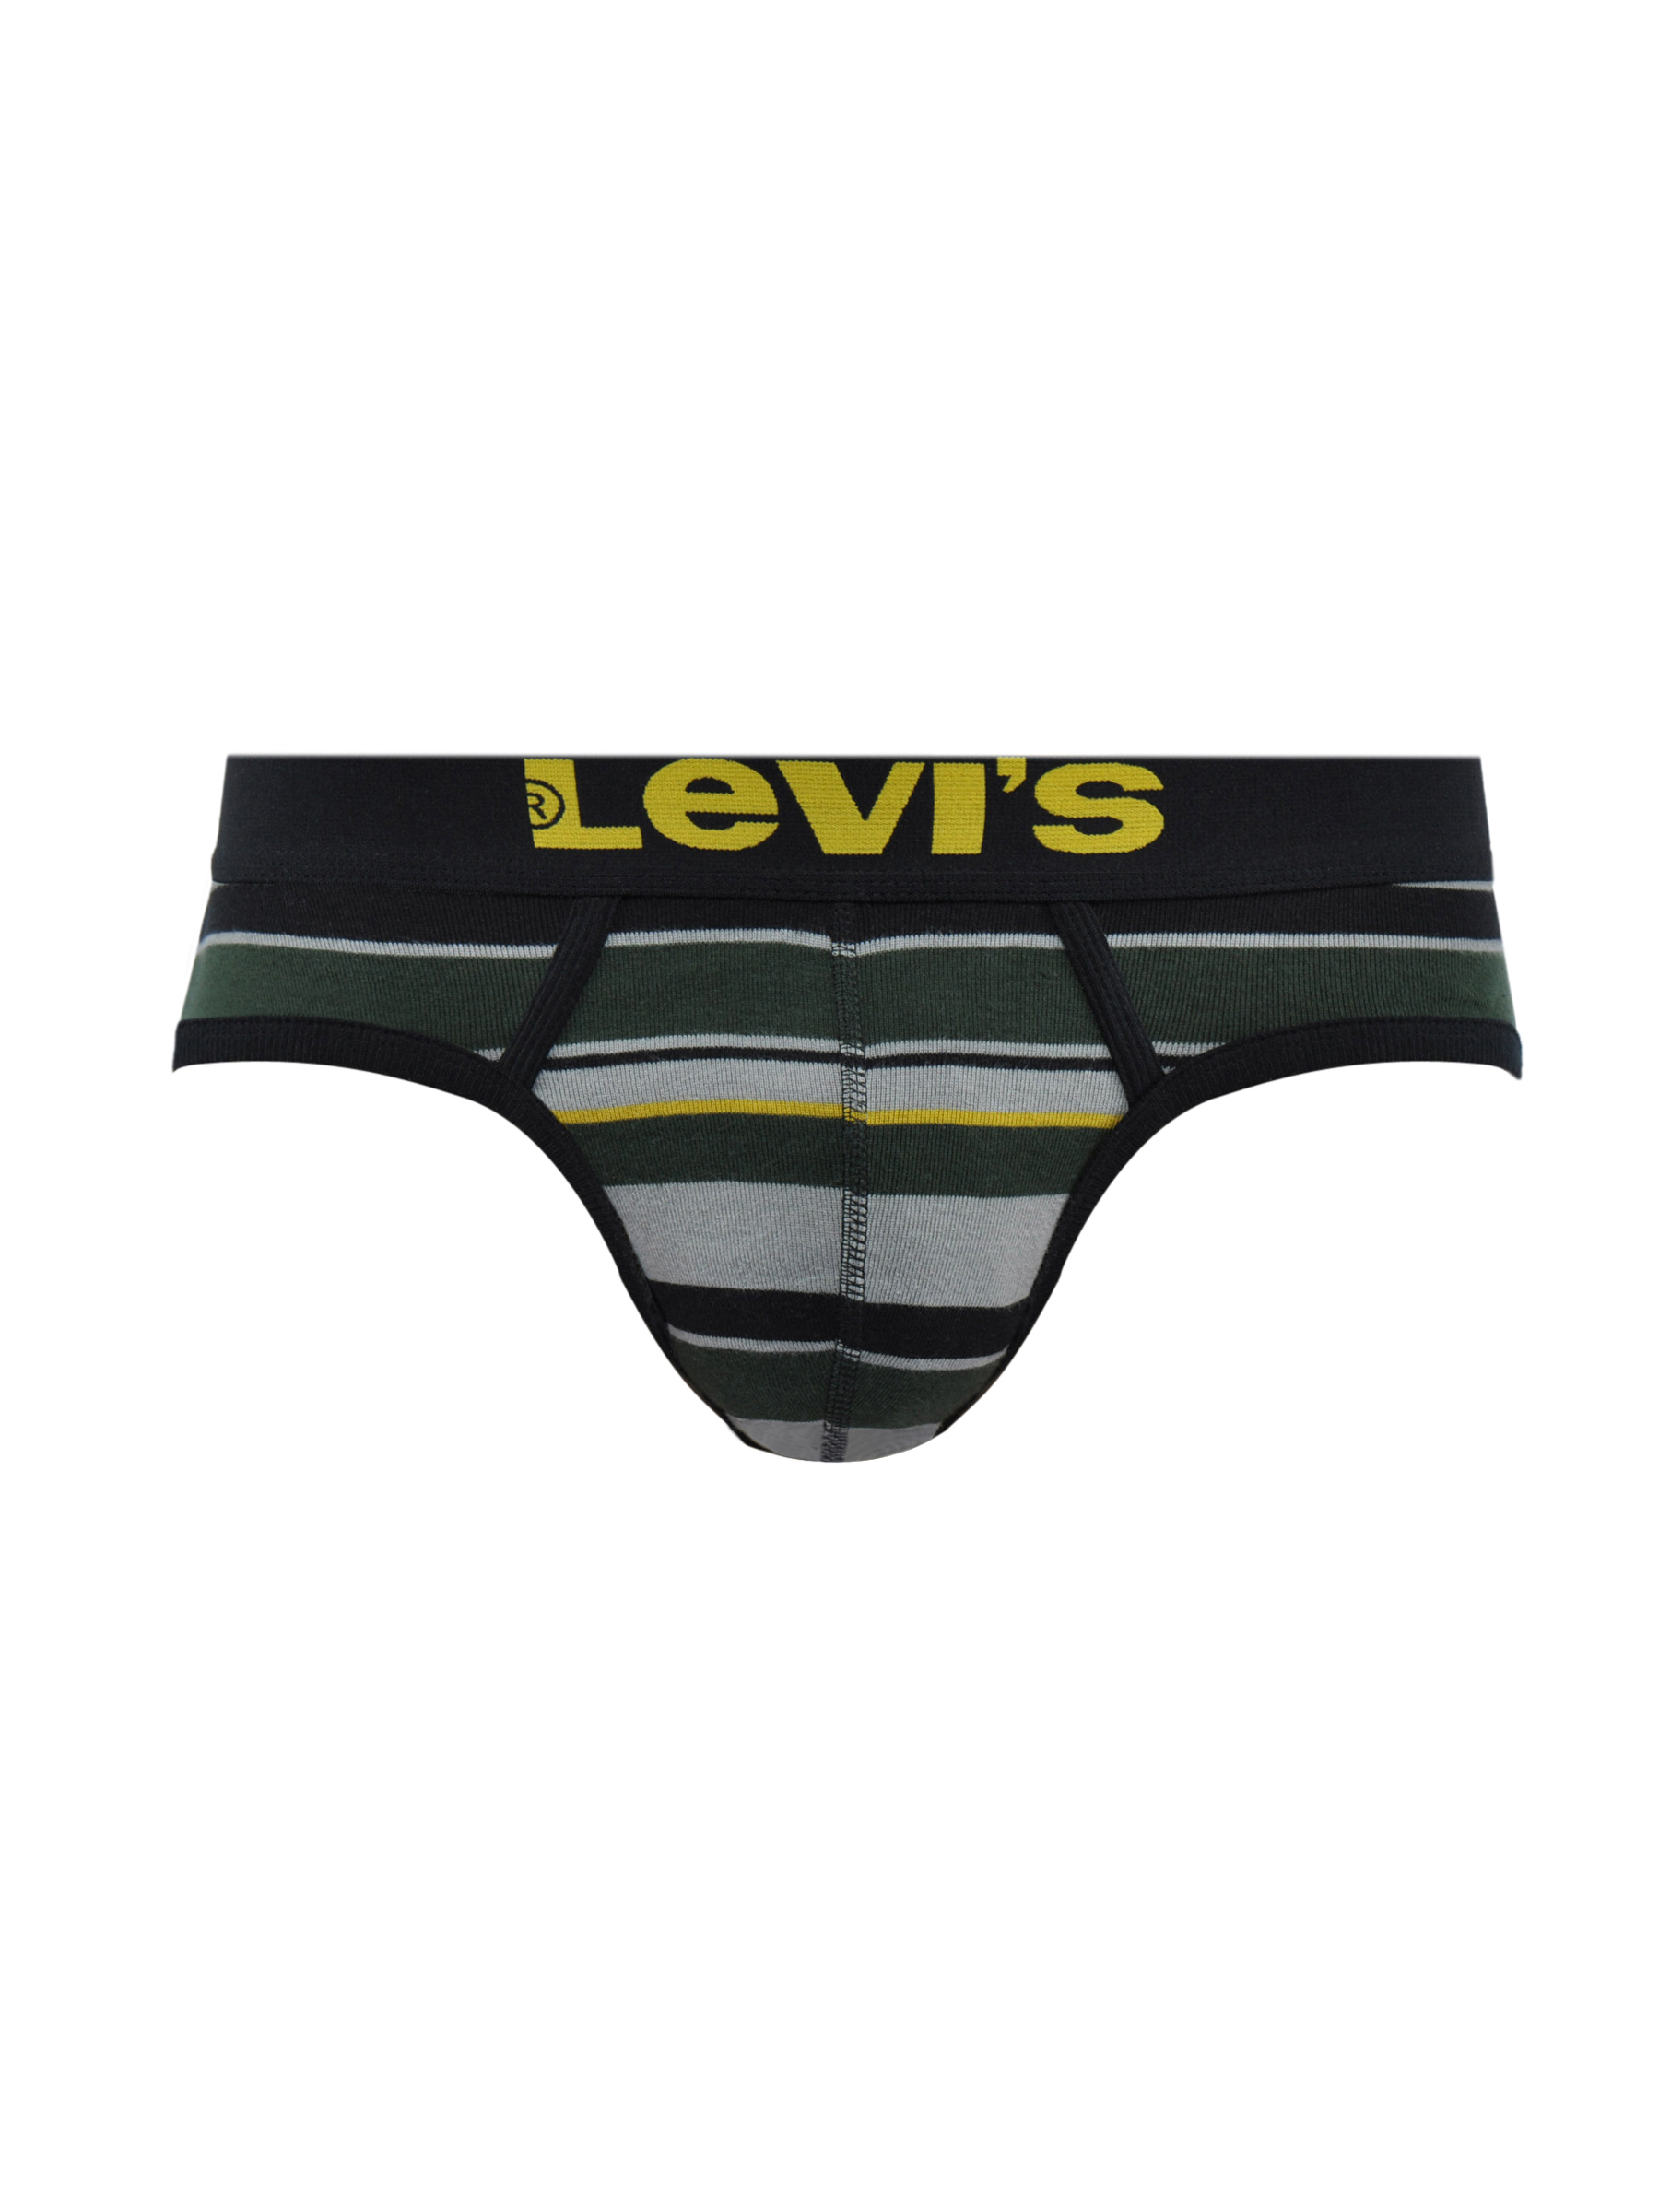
Levis Men Jazz Stripes Grey Brief
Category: Apparel / Innerwear / Briefs
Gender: Men
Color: Grey
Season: Summer 2016
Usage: Casual